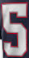
Number: 5